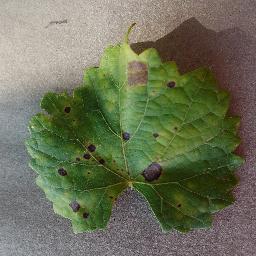
Label: Grape___Black_rot